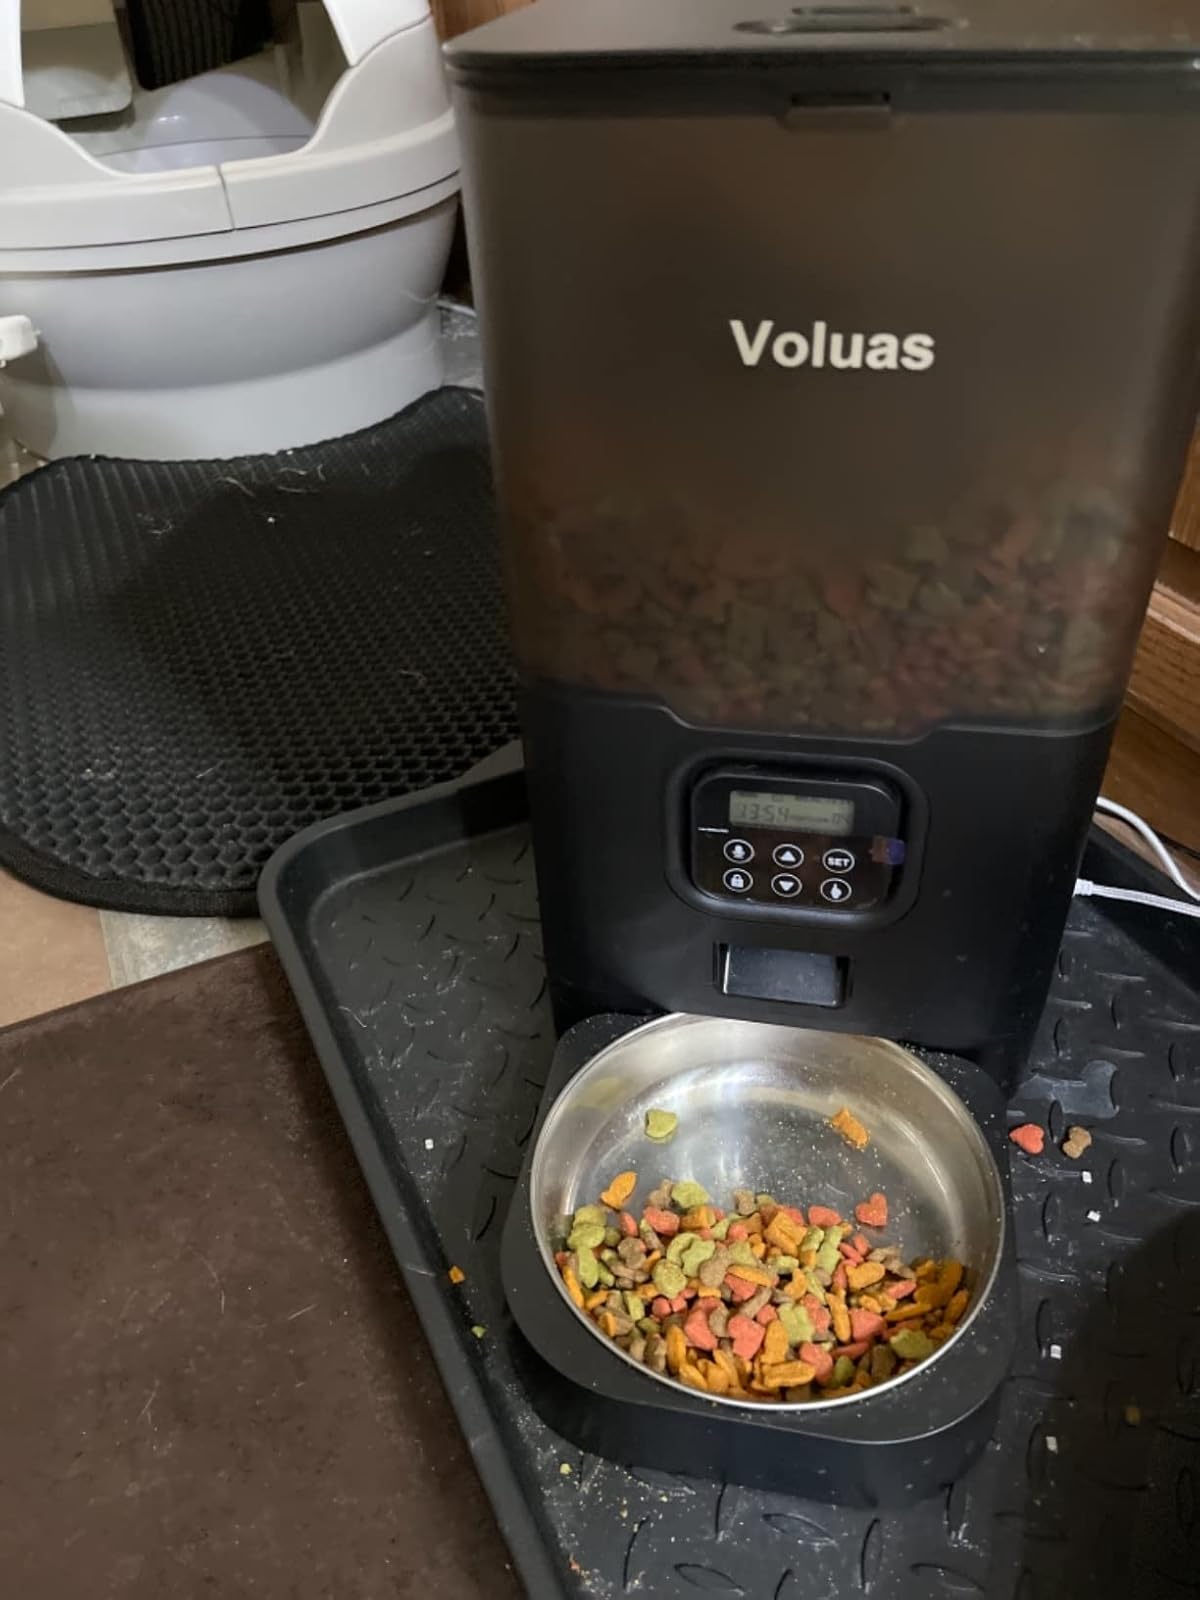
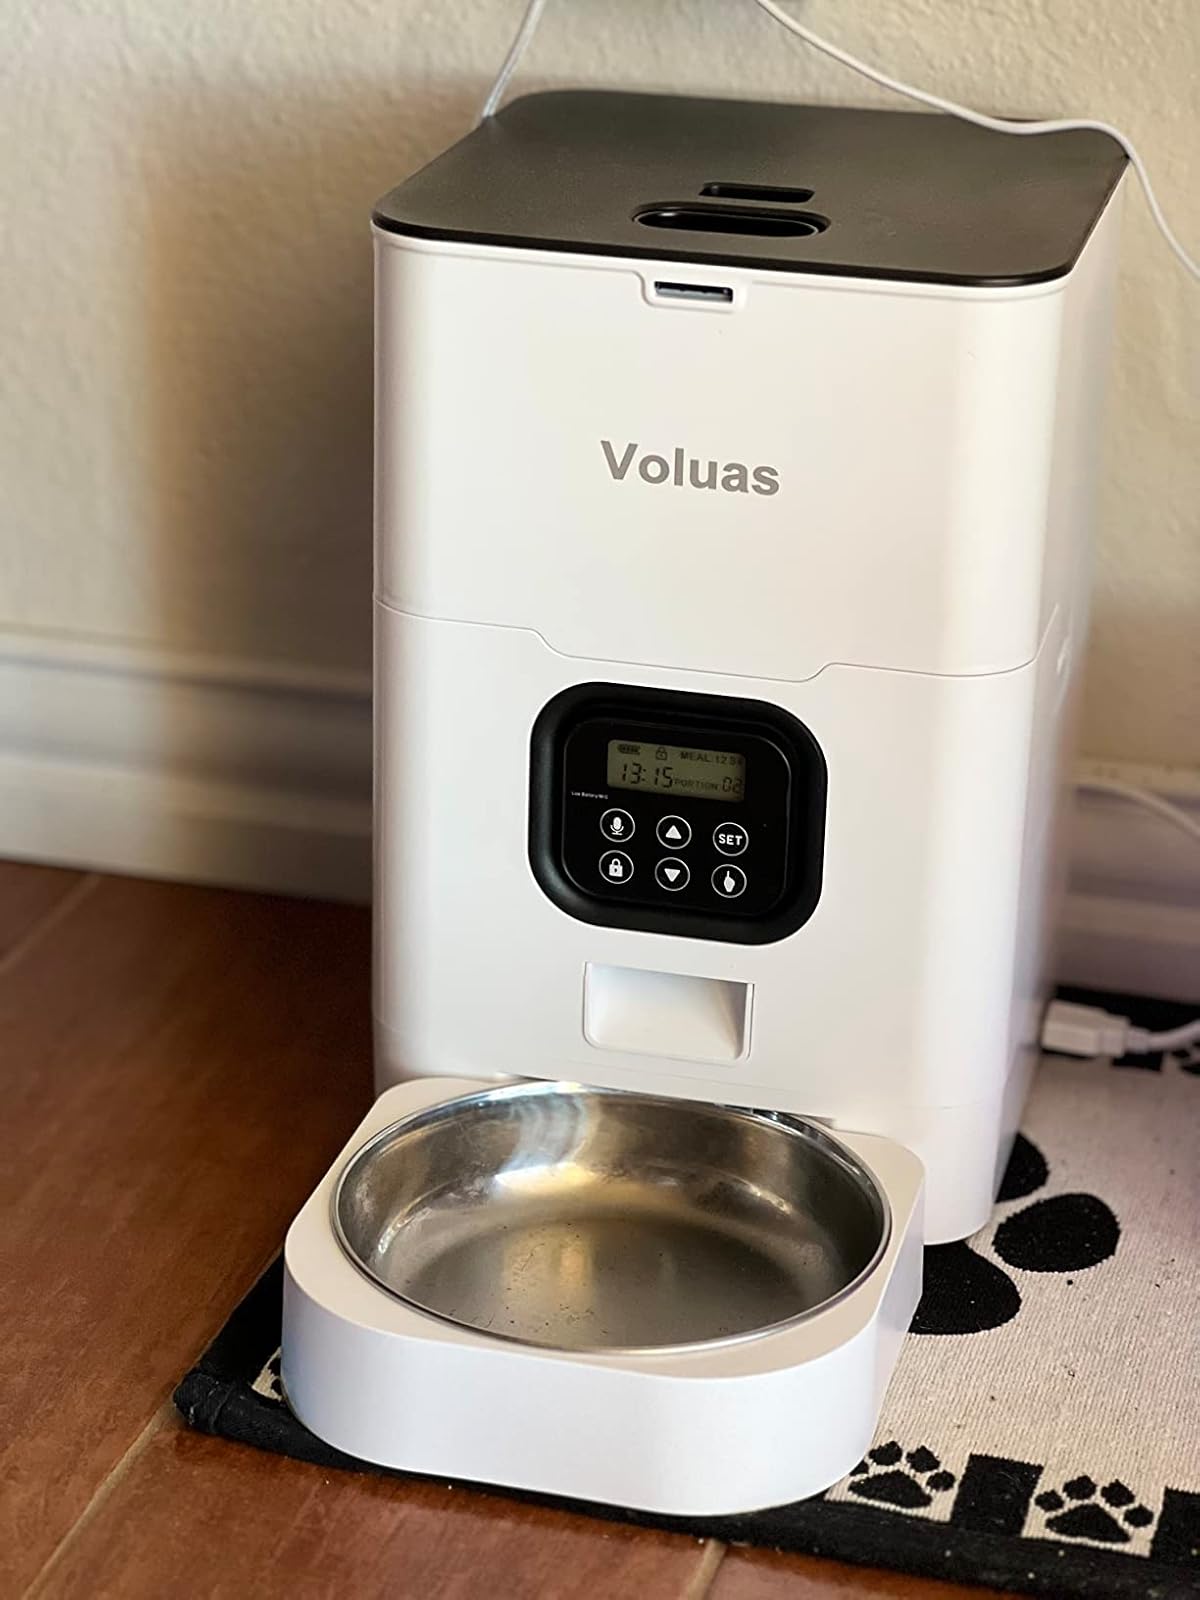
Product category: items_feeder
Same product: no